Peregrine falcon

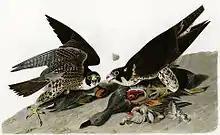
A pair of peregrines eating ducks. Illustration by John James Audubon

"Falco peregrinus" was first described under its current binomial name by English ornithologist Marmaduke Tunstall in his 1771 work "Ornithologia Britannica". The scientific name "Falco peregrinus" is a Medieval Latin phrase that was used by Albertus Magnus in 1225. "Peregrinus" is Latin, meaning "one from abroad" or "coming from foreign parts". It is likely the name was used as juvenile birds were taken while journeying to their breeding location (rather than from the nest), as falcon nests are often difficult to get at. The Latin term for falcon, , is related to , meaning "sickle", in reference to the silhouette of the falcon's long, pointed wings in flight.